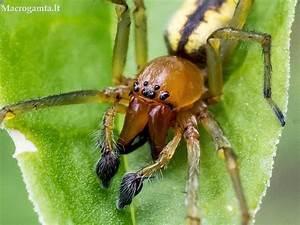
spider